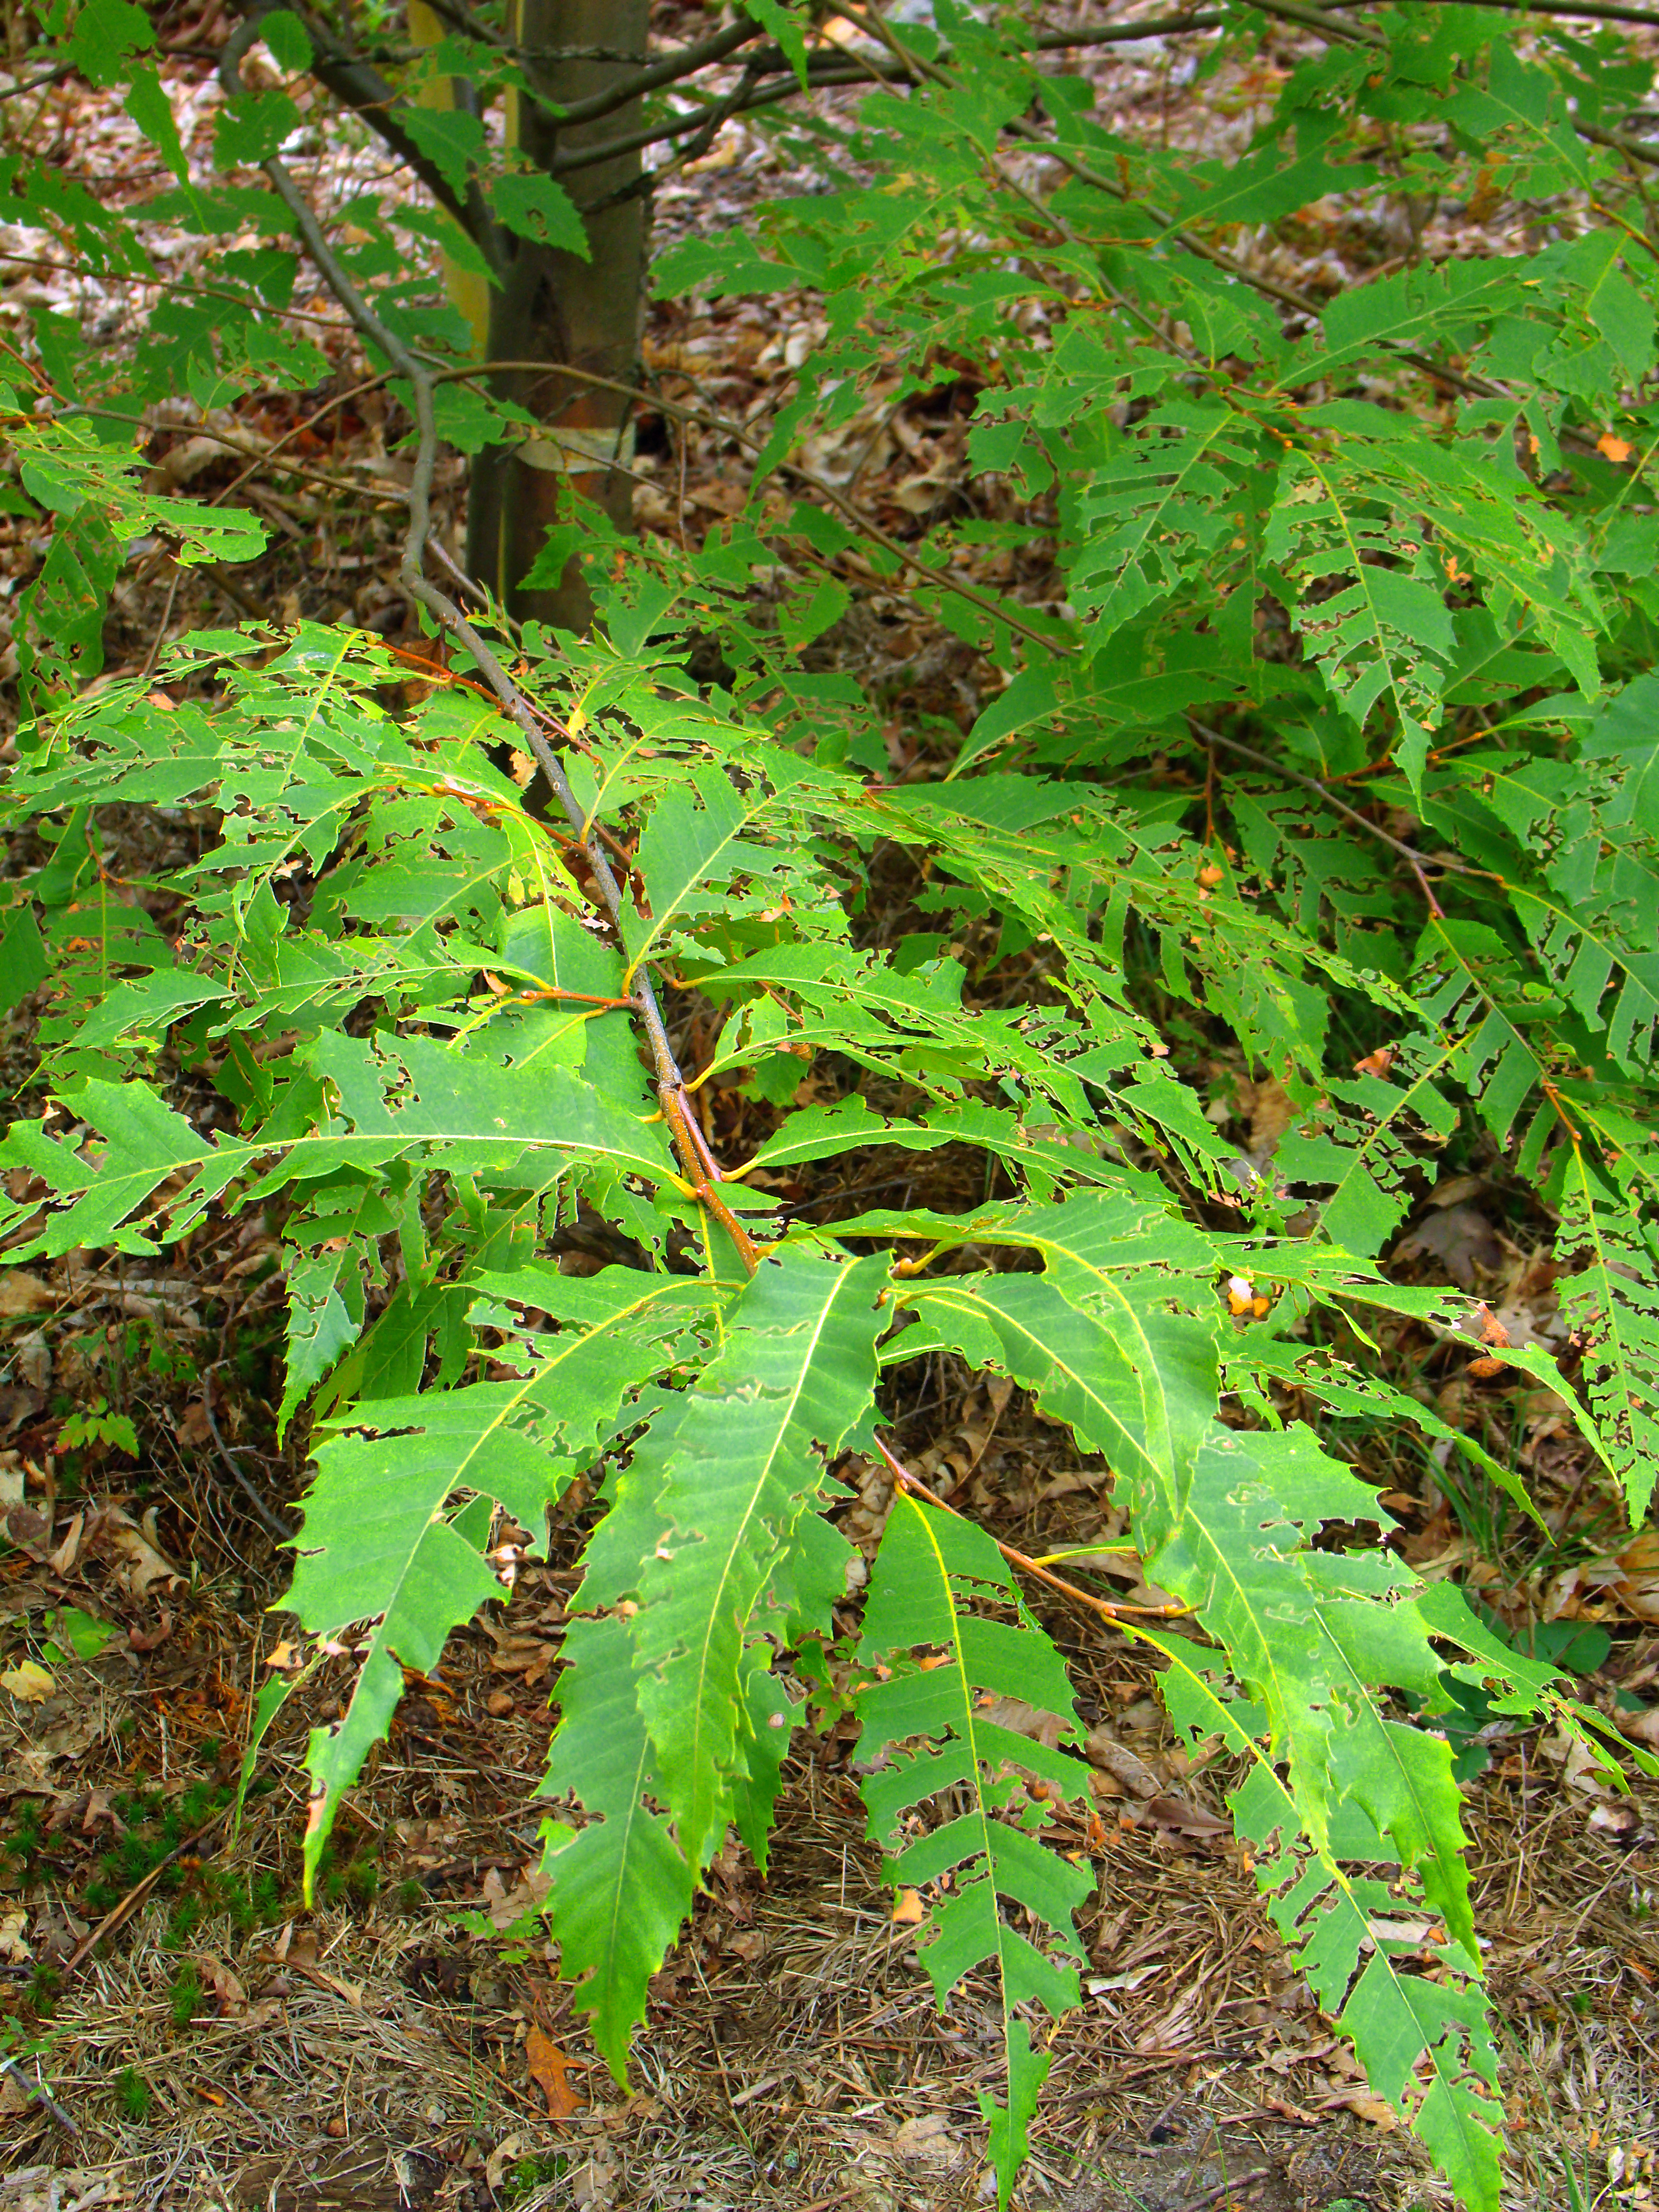
tree, nature, plant, hiking, leaf, flower, orchard, summer, foliage, green, produce, botany, flora, maple tree, research, trees, leaves, creativecommons, shrub, branches, clintoncounty, deciduous, pennsylvaniawilds, pennsylvania, natureconservancy, patnc, castaneadentata, testplot, americanchestnuts, researchplot, blightresistance, defoliation, flowering plant, insectdamage, woody plant, land plant